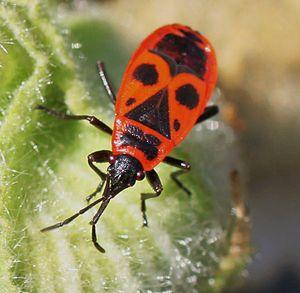
Une punaise rouge appelée plus communément ""gendarme"". Le nom scientifique de cet insecte est ""Pyrrhocoris apterus"". La photographie de cette punaise rouge sur une rose trémière a été prise dans un jardin à La Rochelle (France)."
Le gendarme, ou pyrrhocore, Pyrrhocoris apterus, appelé aussi diable ou cherche-midi, en raison de son attirance pour le soleil au zénith, est une espèce d'insectes hémiptères hétéroptères de la famille des Pyrrhocoridae.